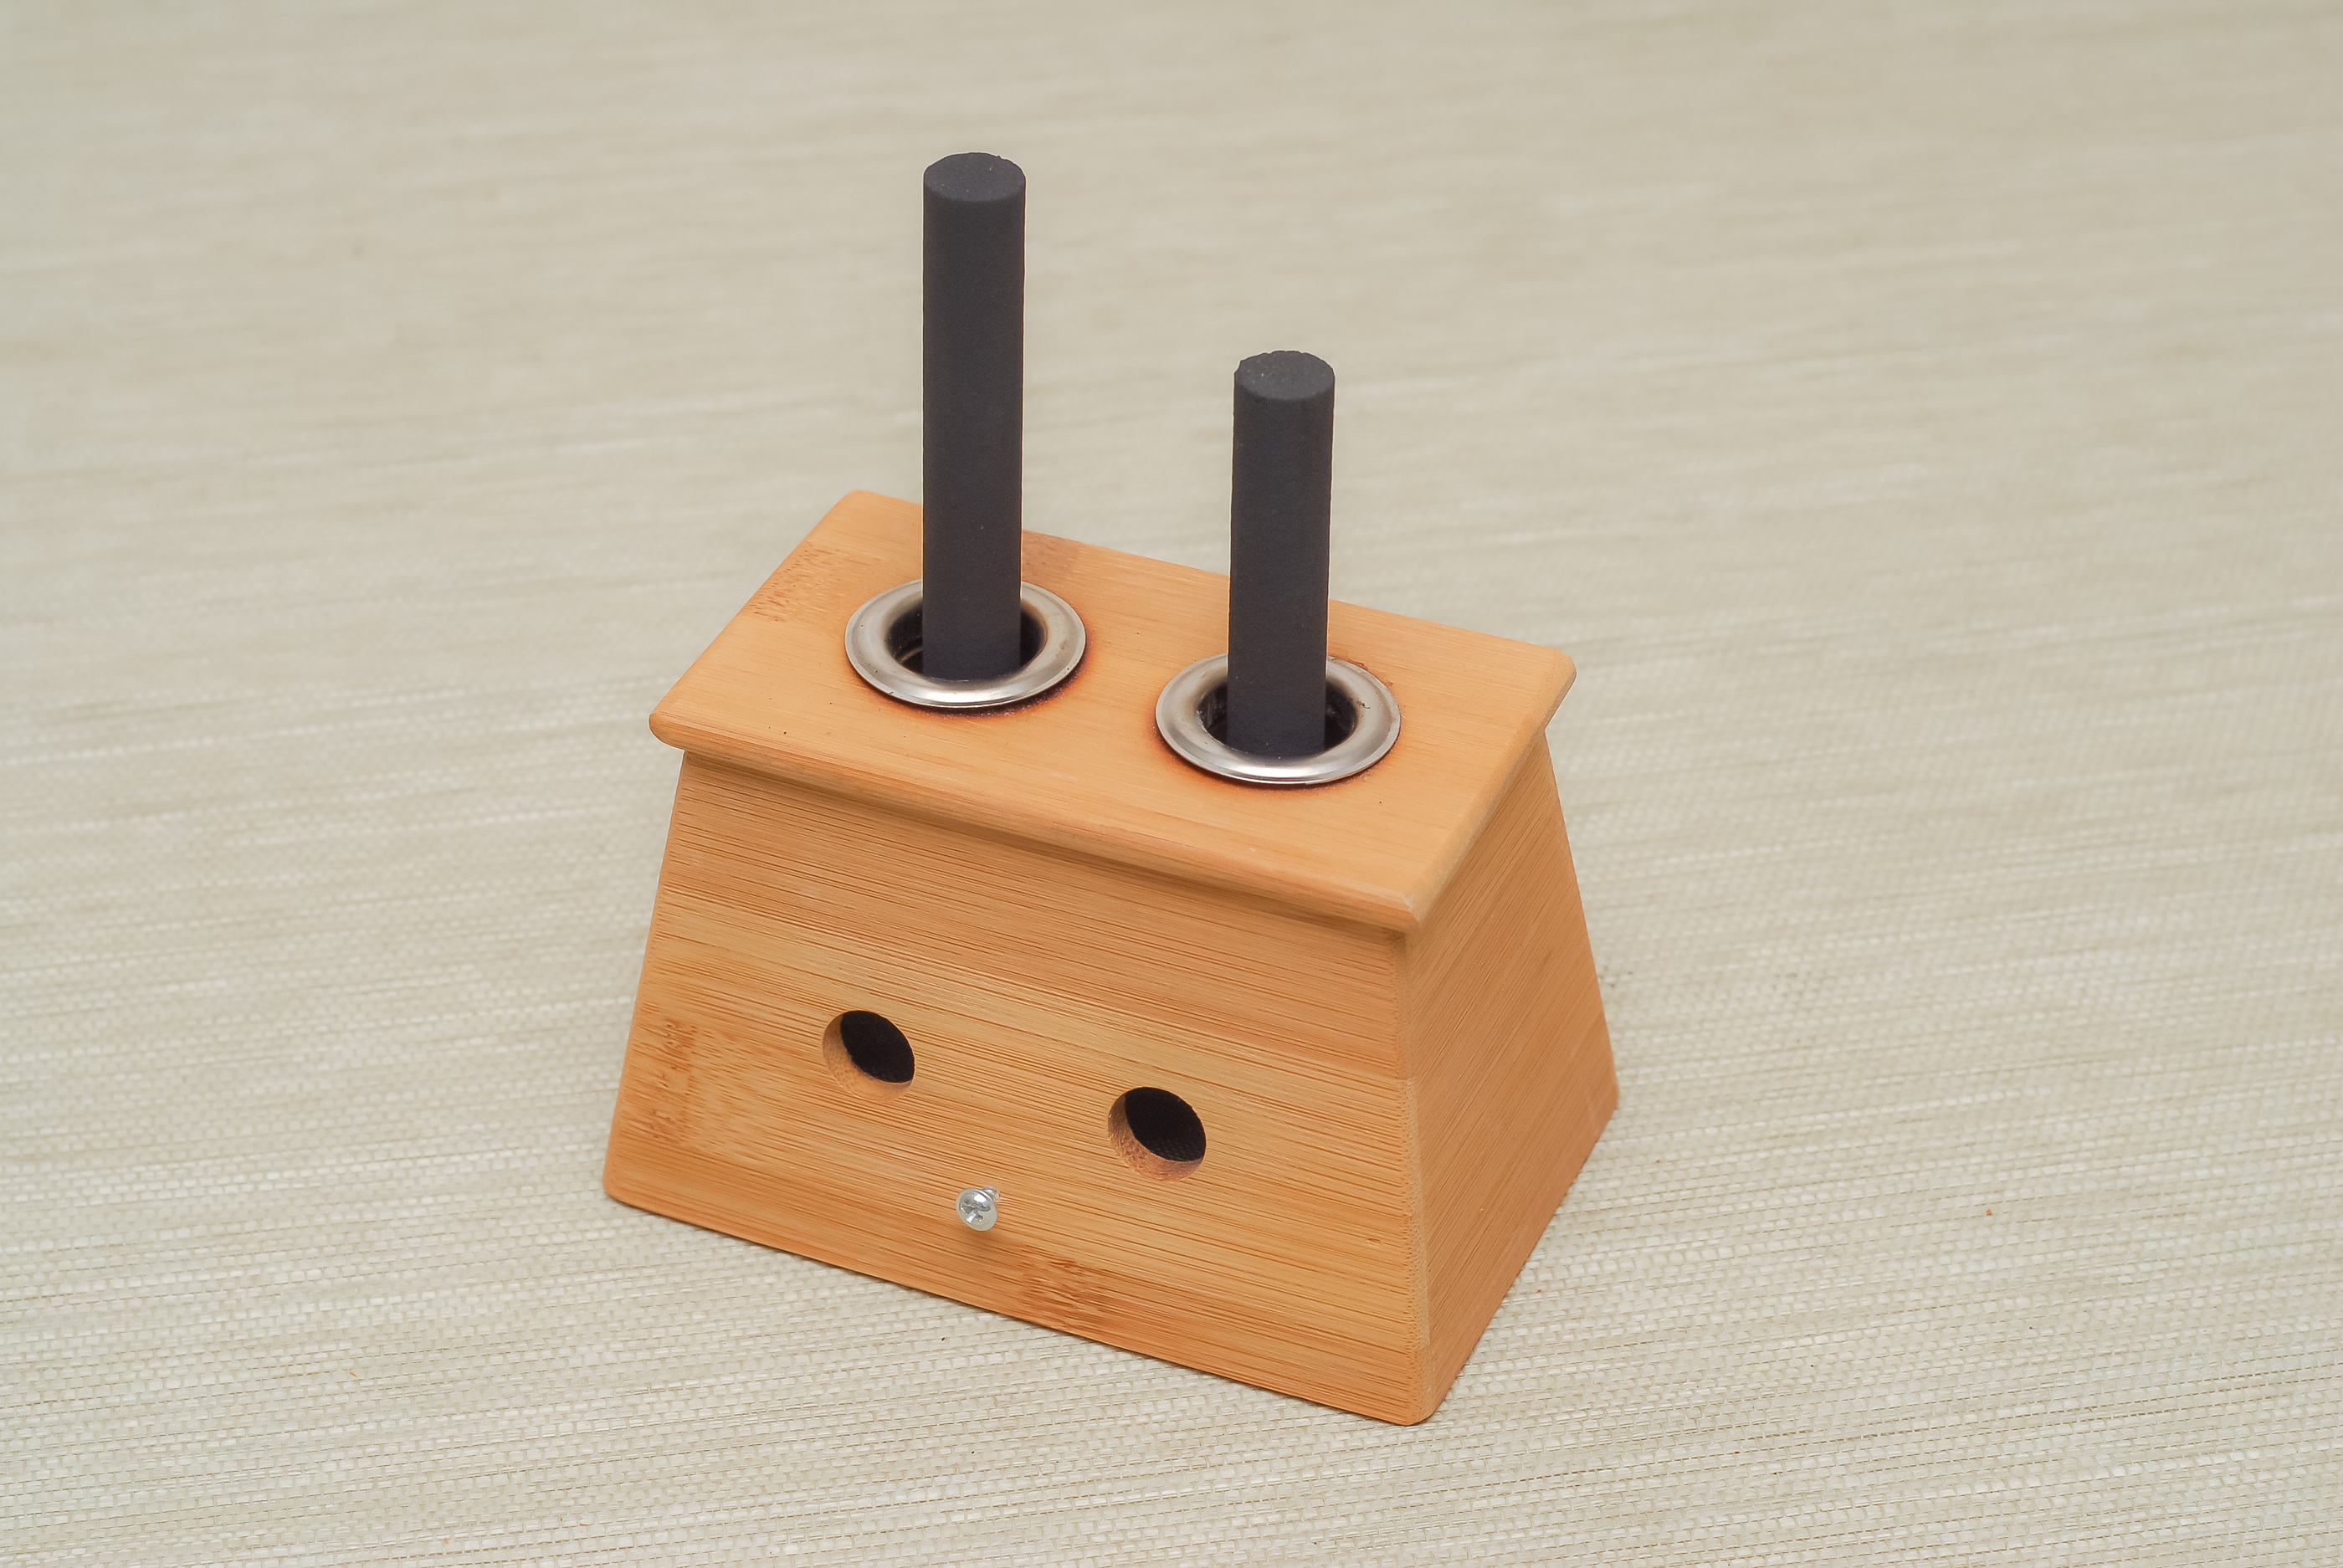
wood, guitar, tool, chinese, medicine, alternative, eastern, china, oriental, traditional, cure, tcm, moxa, moxibustion